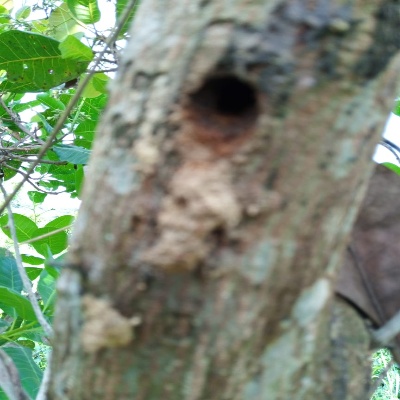
Crop: Cashew
Condition: gumosis